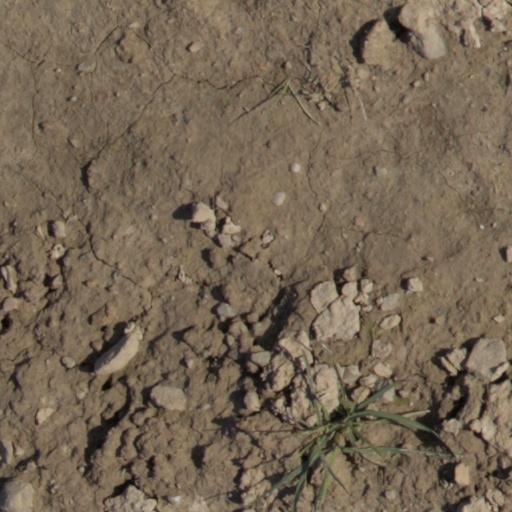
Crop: wheat